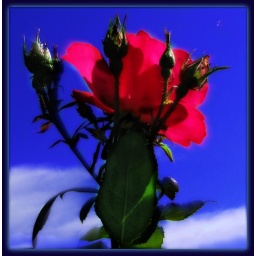
with a plane above this shot, this flower shot is very unique and special